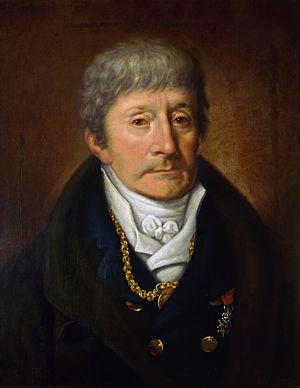
12 janvier : création d'Attilius Regulus, opéra de Johann Adolph Hasse à Dresde.